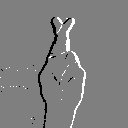
ASL letter: r